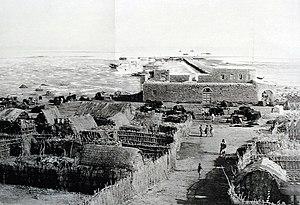
Zeilah ou Zeila ou Zaila, est une ville portuaire du nord du Salal située au débouché méridional du golfe de Tadjoura, au sud de la mer Rouge et au bord du golfe d'Aden, en Somalie. C'est la principale ville de la région de Salal, au Somaliland, État qui occupe le territoire de l'ancienne Somalie britannique sans être reconnu par les institutions internationales.